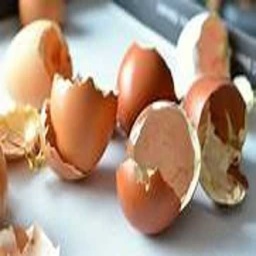
Label: eggshells